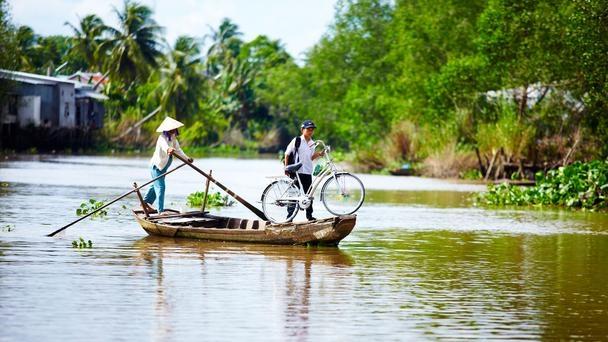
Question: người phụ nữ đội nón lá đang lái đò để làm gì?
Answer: đưa em học sinh qua sông